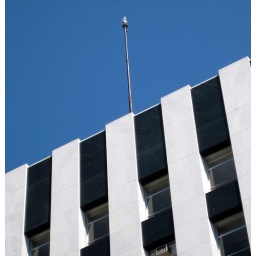
That bird must have the best view in Muskegon, he's over a hundred feet above street level.